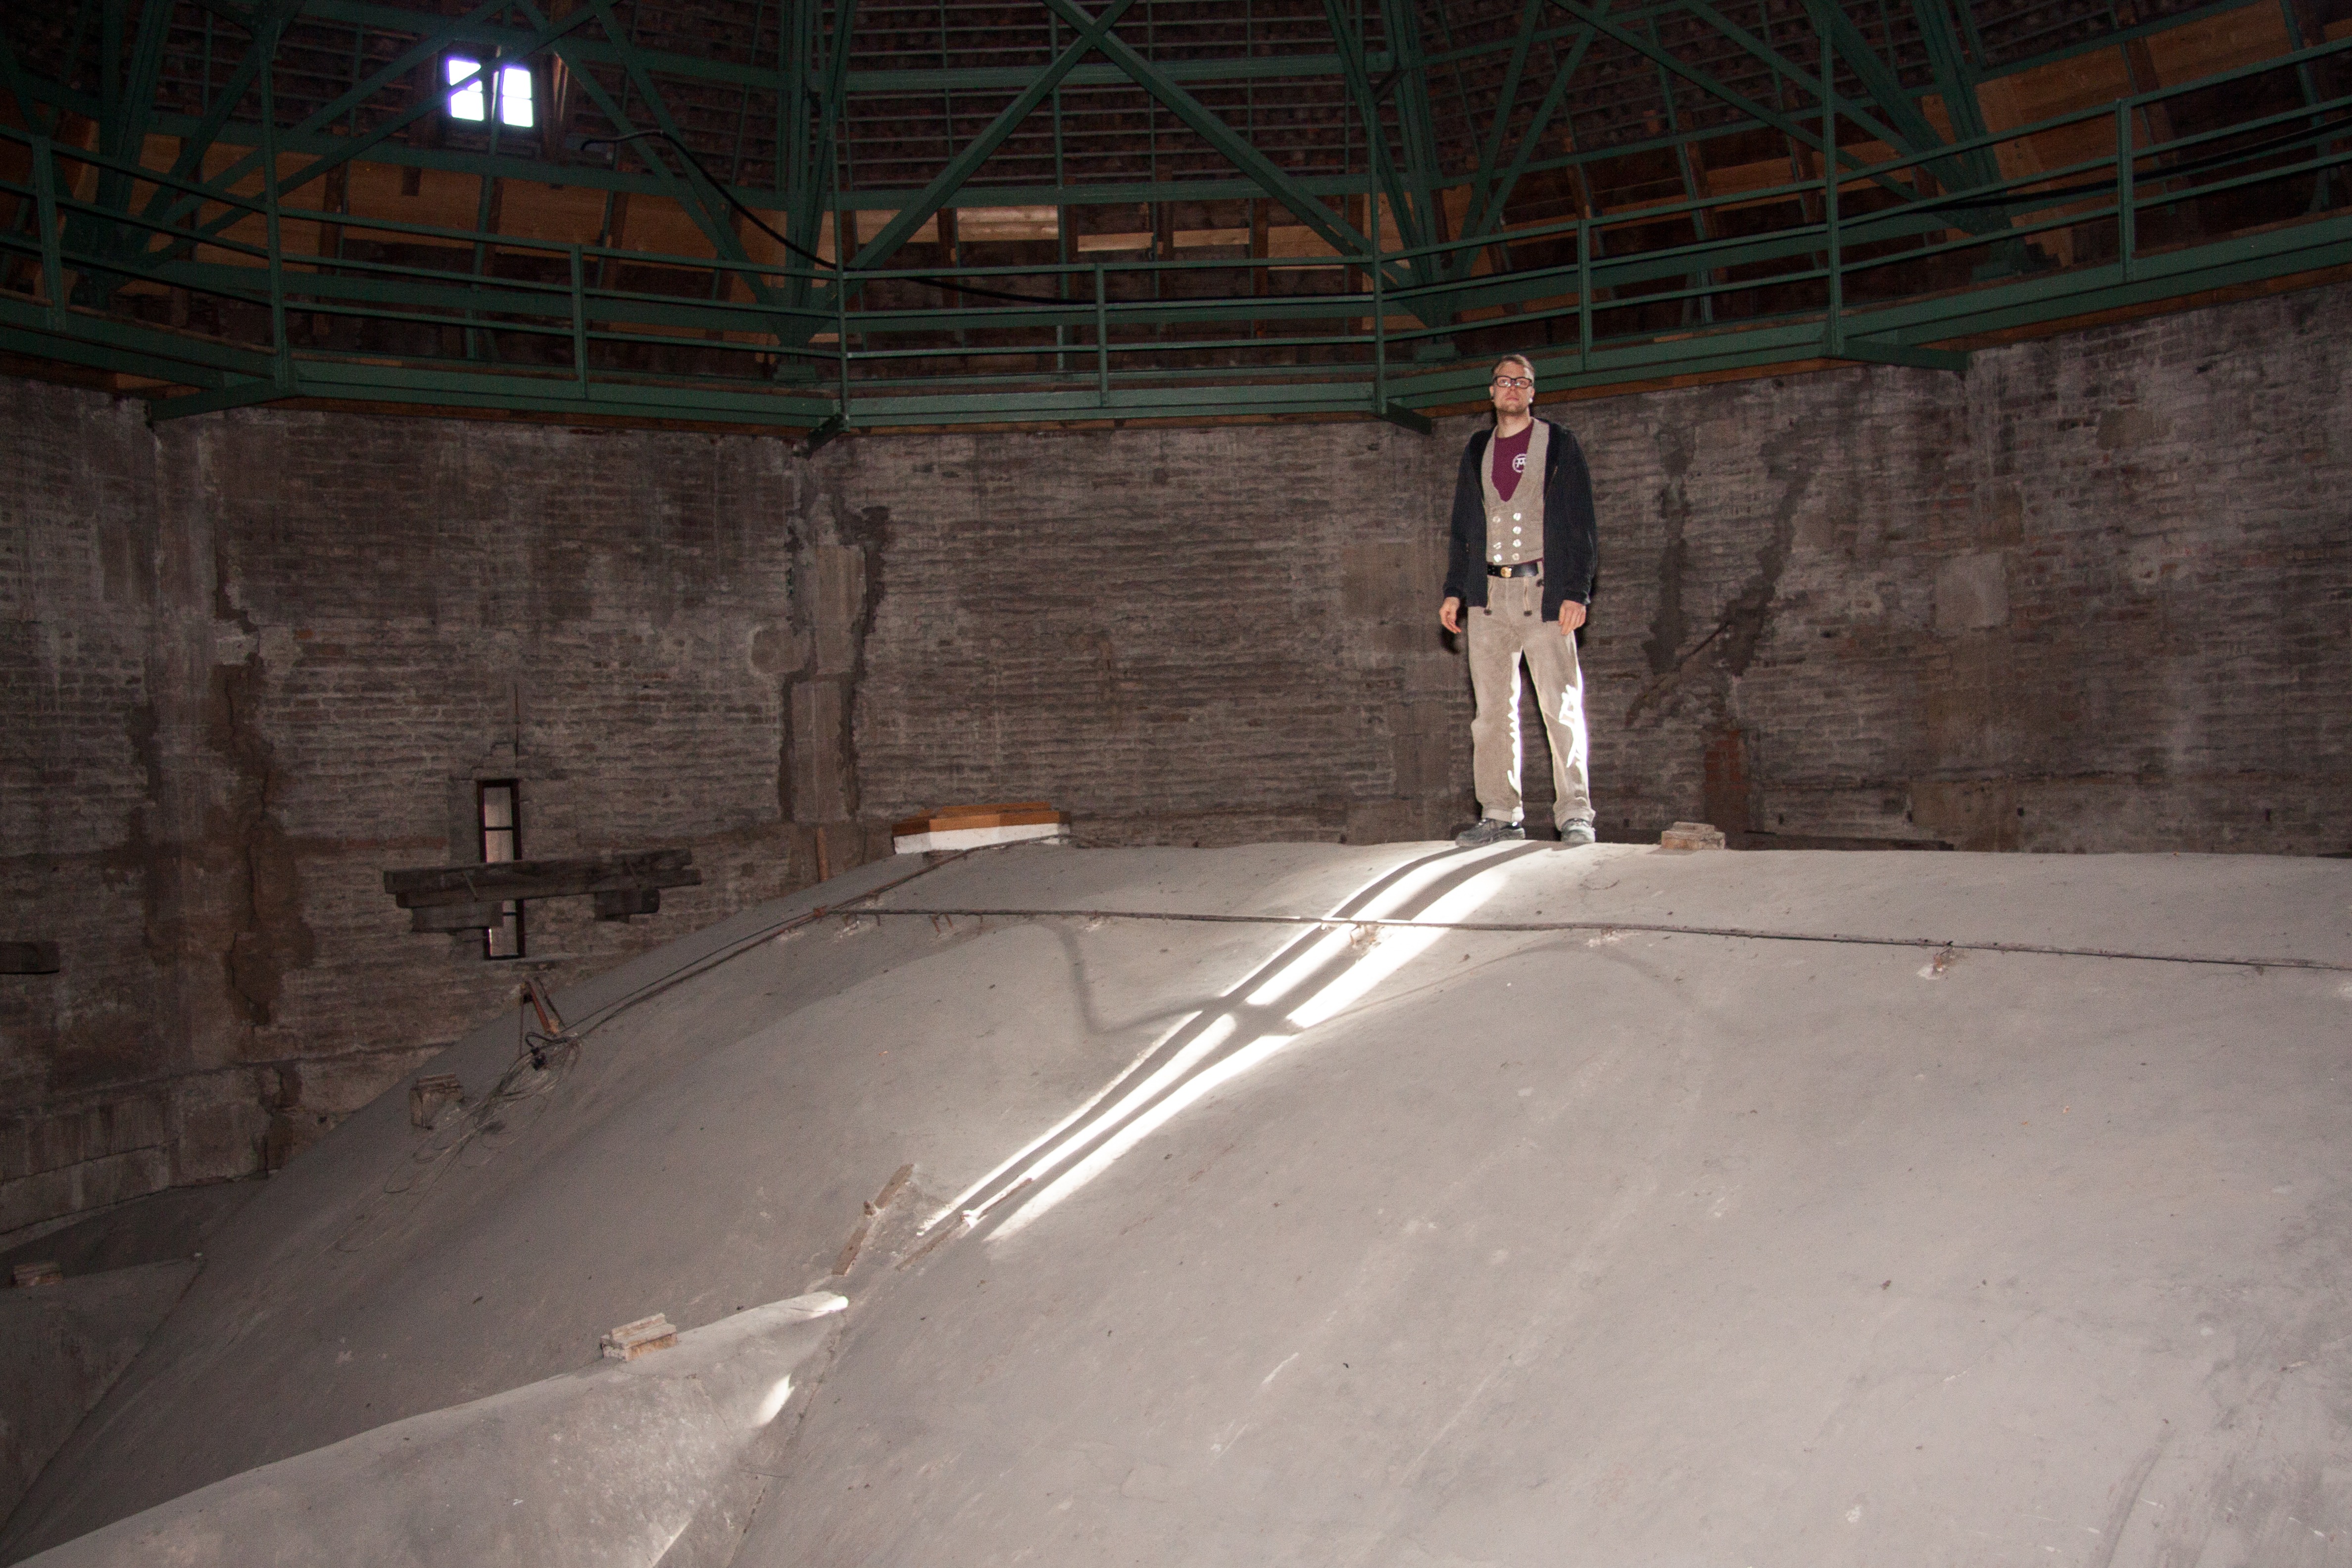
man, architecture, floor, roof, building, city, wall, tunnel, subway, church, concrete, iron, vault, ulm, young people, roof construction, iron construction, munster, ulm cathedral, guild, fire protection, about the choir, trade clothing, stonemason guild